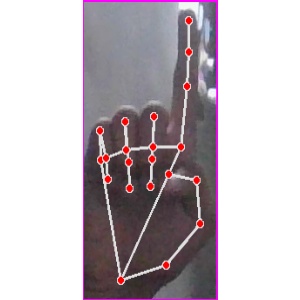
अक्षर: क